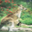
Label: kangaroo